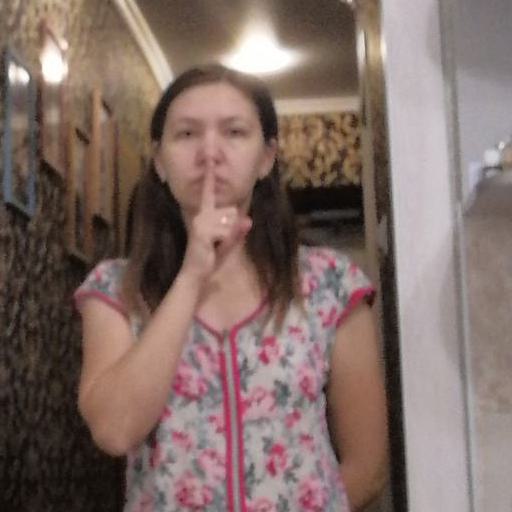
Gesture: mute